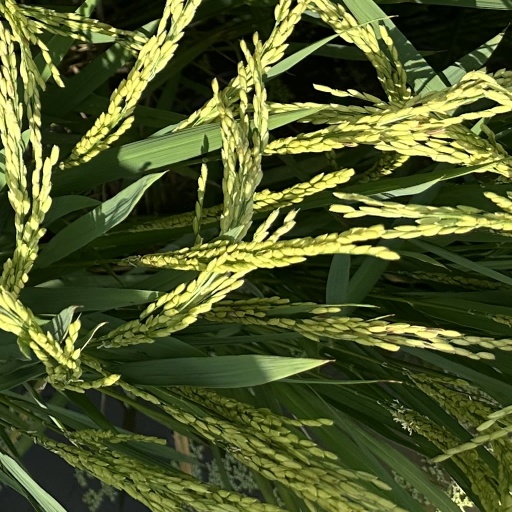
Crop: rice